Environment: real
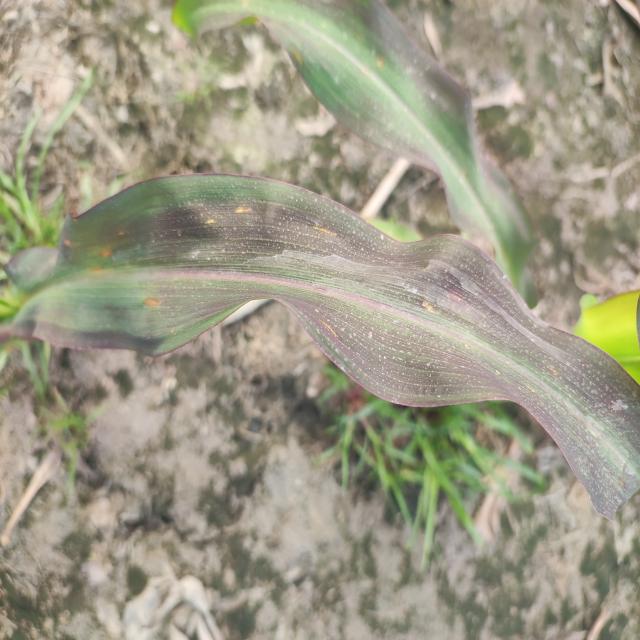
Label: phosphorus_deficiency